Downtown Dallas

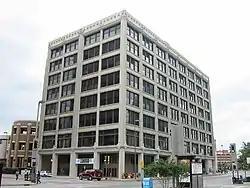

J. Erik Jonsson Central Library, the largest and main library of the Dallas Public Library system, is located downtown.